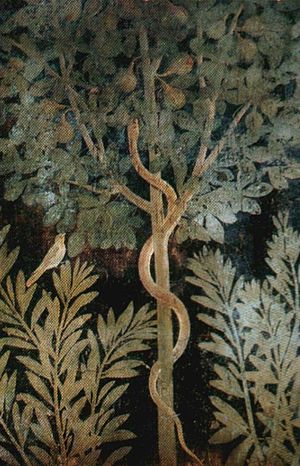
Romersk vægmaleri / Enkeltbilleder og særformer / Landskabsmaleri og havelandskaber
Romerske vægmalerier inddeles i de forskellige stilarter, der blev brugt i det romerske rige fra det 3. århundrede f.Kr. til senantikken. Hverken før eller senere har vægmalerier haft så stor udbredelse. De findes i de riges boliger, men også i små beboelsesbygninger i den dybeste provins, fra Britannien til Egypten, fra Pannonien til Marokko.